Southern Oregon Raiders football

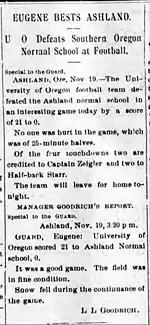
A newspaper article describing the playing of a football game, 1900

The first iteration of football at Southern Oregon University came in 1896, when the school was a small teachers' college known as Southern Oregon State Normal School (SONS). A student at the school, John Berry, set up a game between a group of people from the school and the Ashland Athletic Club, a team he set up for the match. In front of a large crowd, the SONS team won, 18–0. The sport developed at the school over the next few years. Games were played against nearby high schools, primarily Ashland High School. In 1899 and 1900, contests were set up with the University of Oregon Webfoots, a major regional team; SONS was shut out in both contests. In 1900, a school professor organized the program and led it to relative success. However, funding for the school was stopped and it closed in 1909.